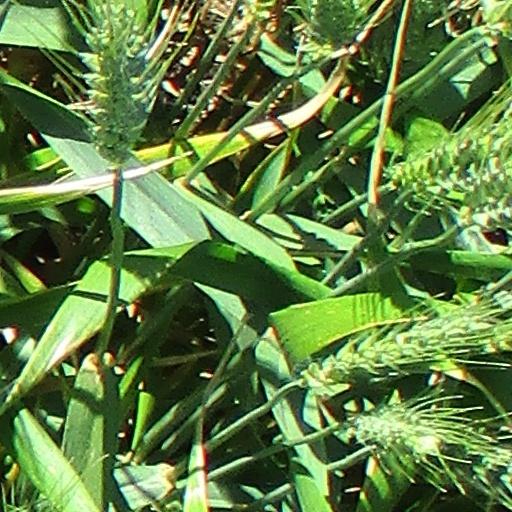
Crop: wheat